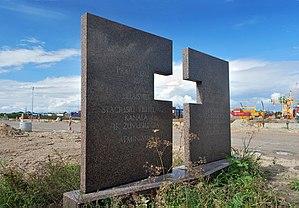
Le canal Guillaume est un canal situé dans l'ouest de la Lituanie. Long de 24 km, il relie Memel à la rivière Minija, affluent du Niémen. Baptisé en l'honneur de Guillaume Iᵉʳ de Prusse, sa construction commence en 1863 et s'achève en 1873. De 1871 à 1873, 690 prisonniers de guerre français sont réquisitionnés pour participer au creusement de la partie terminale du canal. Un monument à l'embouchure du canal rappelle leur contribution et le prix qu'ils ont payé en vies humaines.